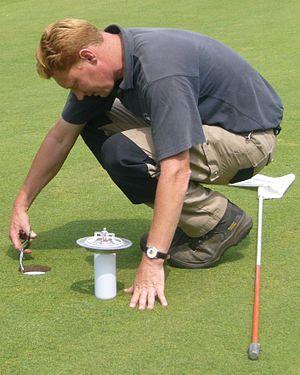
Un intendant de terrain de golf, souvent désigné par l'anglicisme « greenkeeper », est une personne responsable de l'entretien d'un terrain de golf ou d'une surface de jeu engazonnée.